Mabel Seagrave

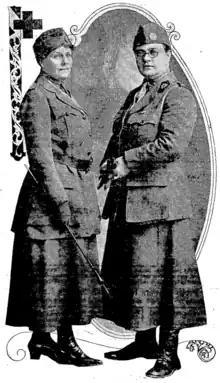
Dr Mabel Seagrave (right) and Florence Denny Heliker in World War I

In 1918, Seagrave and her Wellesley friend, Florence Denny Heliker, were sent to France by the National American Woman Suffrage Association. Both women were ardent suffragists. Seagrave joined the staff of Women's Oversea Hospitals and was first posted to a refugee hospital in the south of France.